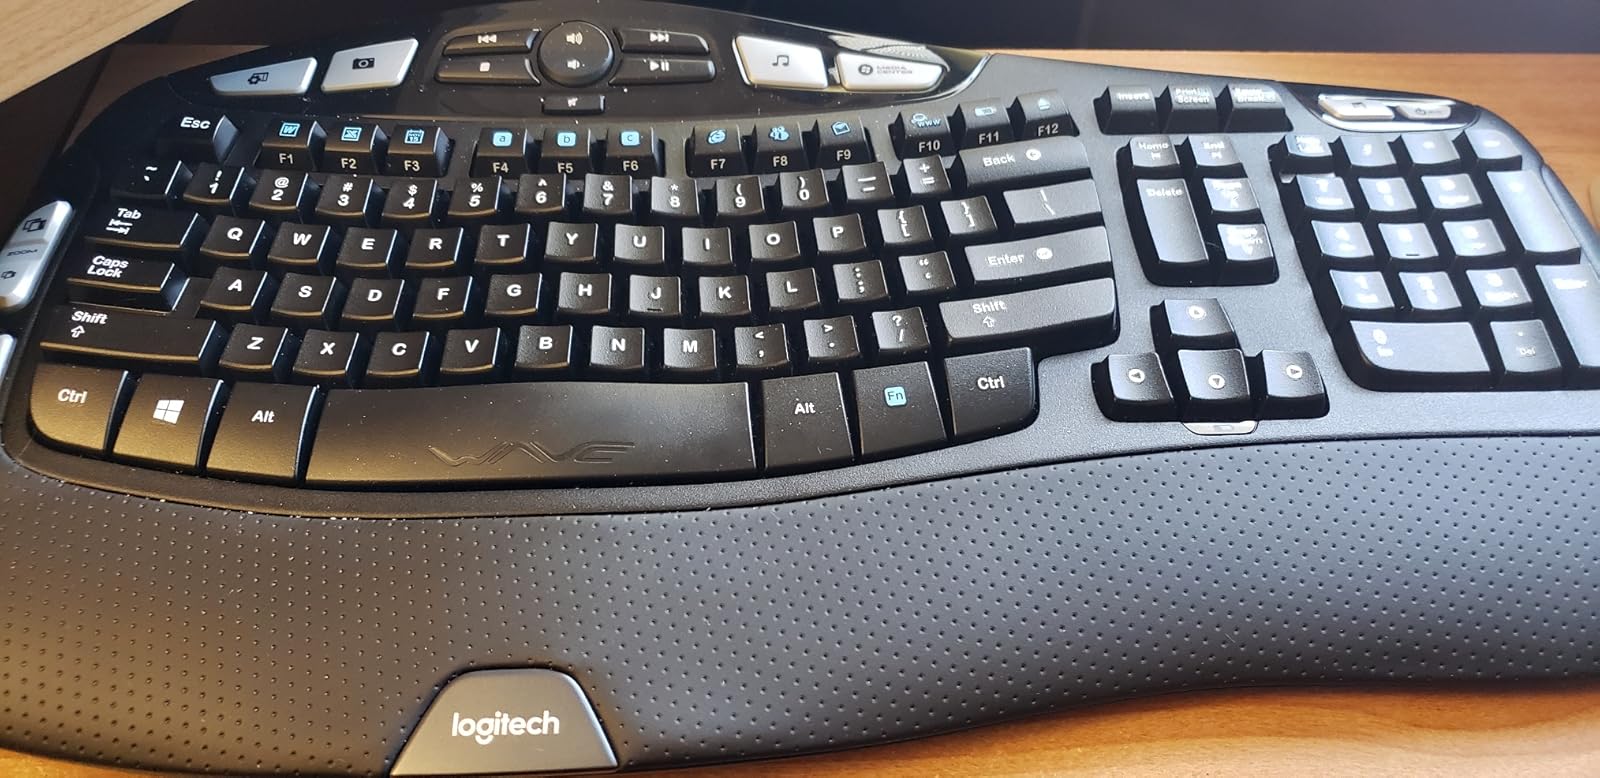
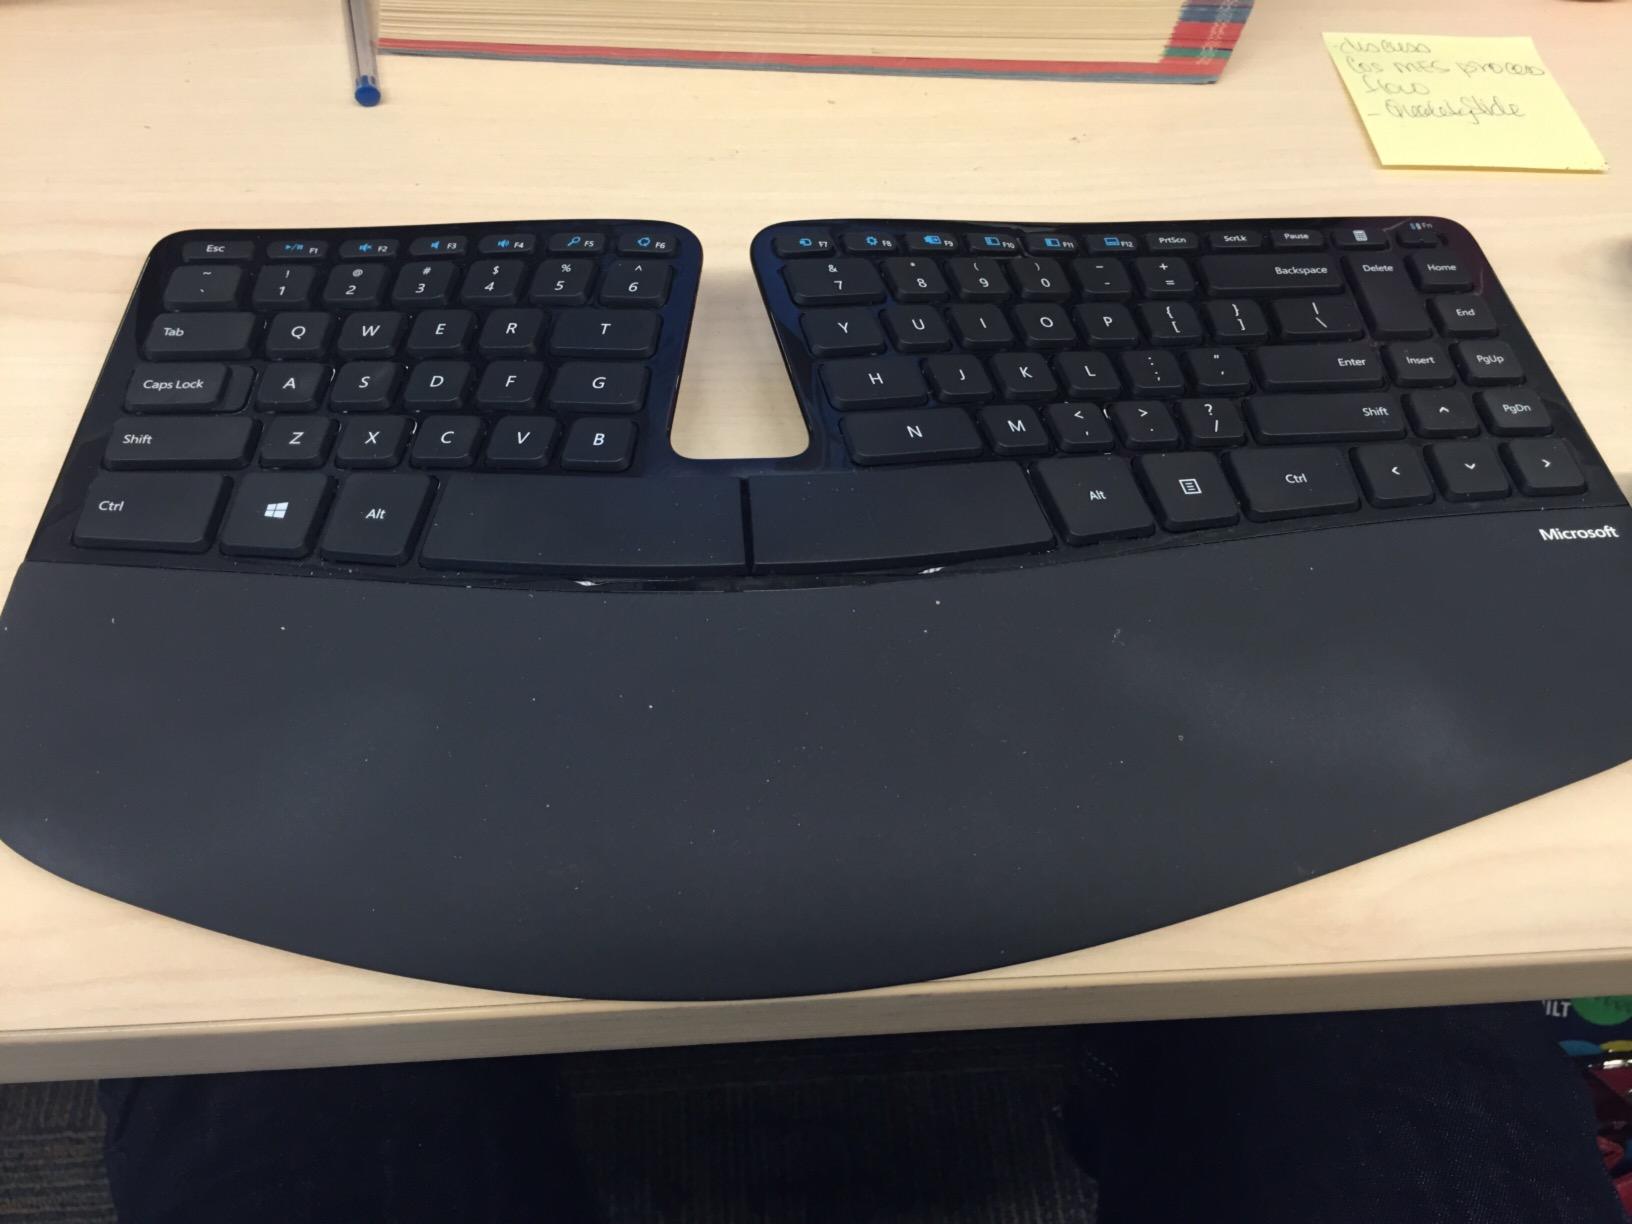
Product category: keyboard
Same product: no